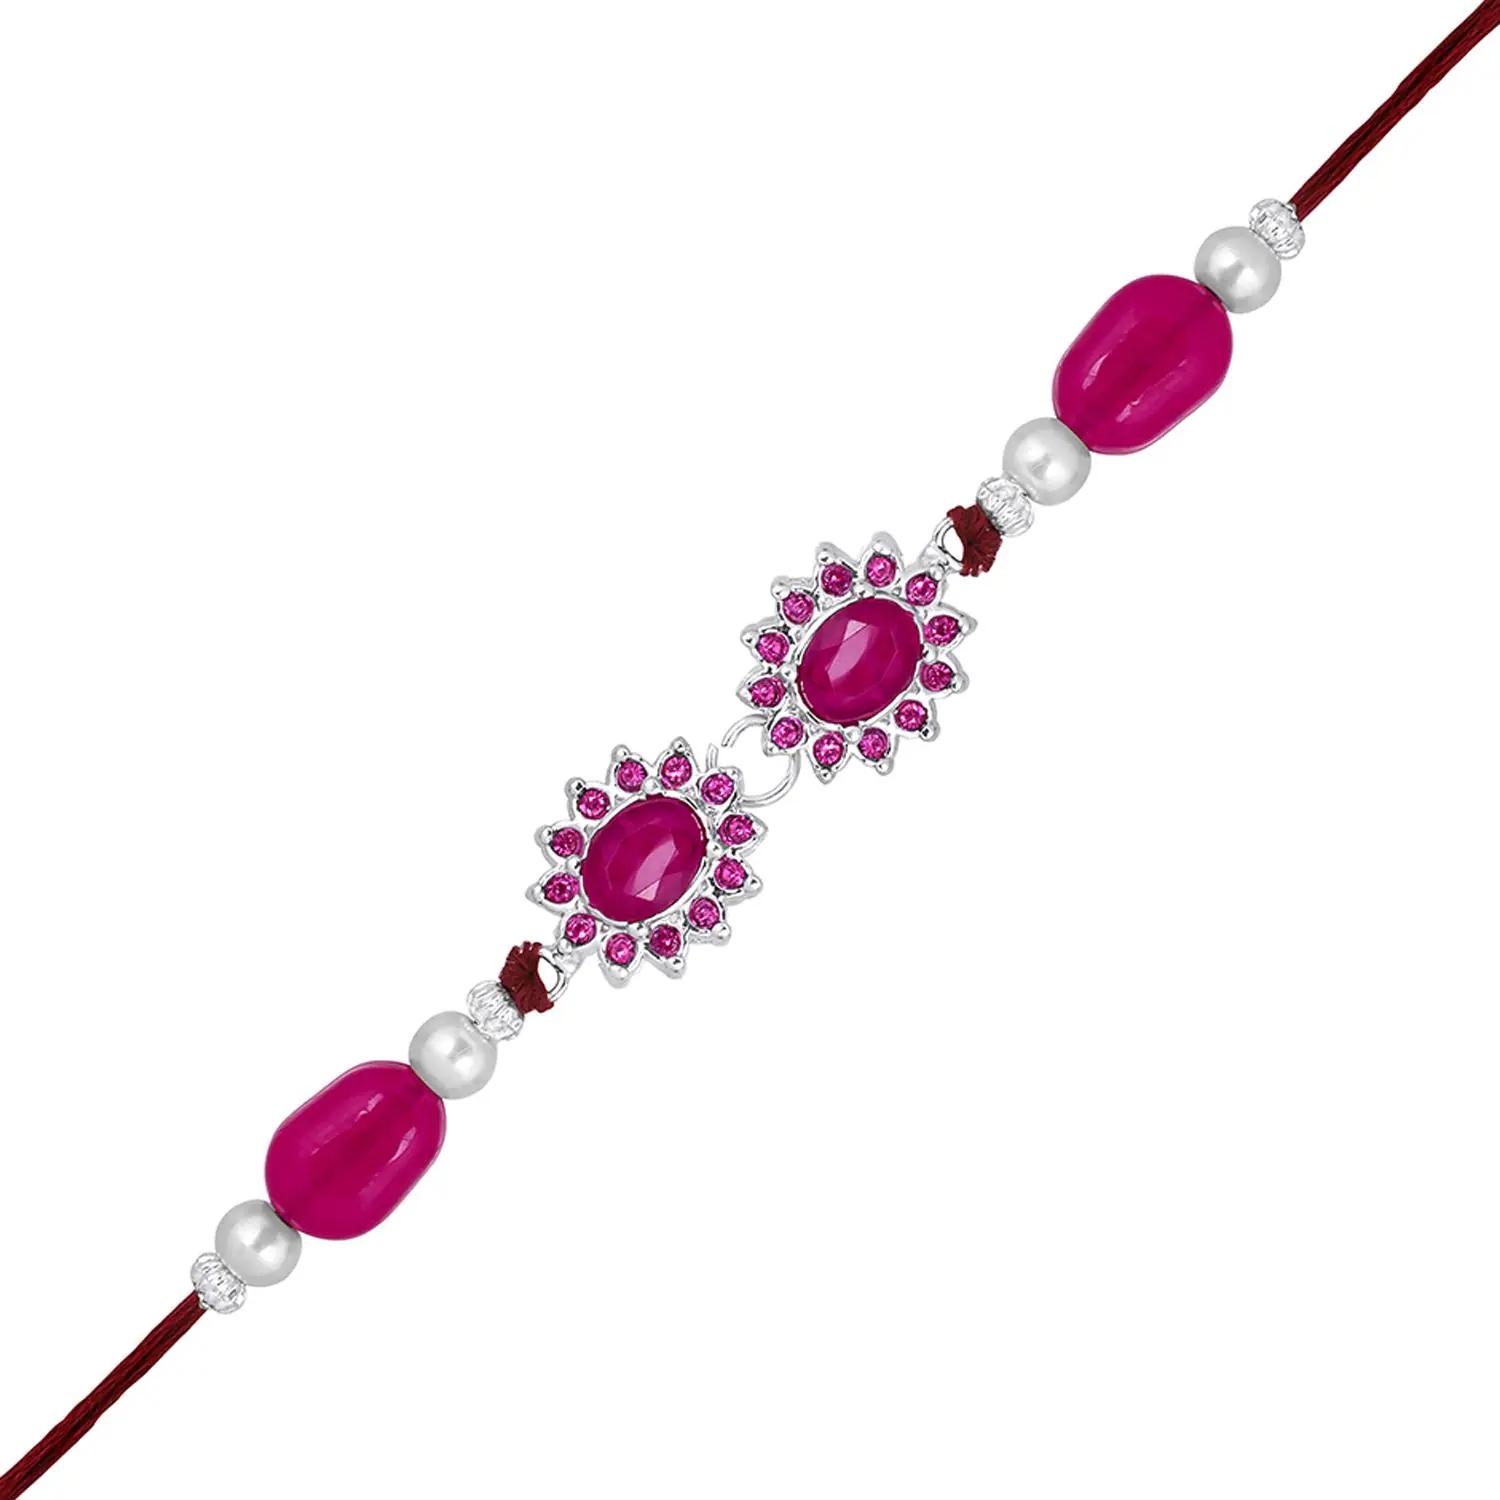
 Mahi Gold Plated Pink Crystals Floral Rakhi for Bhaiya, Brother, Bhai, Bro (RA1100788RPin)
Type: Rakhis
Brand: Mahi
Price: Rs. 239
 Celebrate Raksha Bandhan with our exquisitely crafted Rakhi, designed to strengthen the bond between siblings. This traditional Rakhi features intricate beadwork and durable thread, ensuring it stands the test of time. Handmade with care, each Rakhi is a unique and meaningful gift for your brother. Each Rakhi carries heartfelt blessings and good wishes for your brother's well-being and success. Celebrates the bond of love and protection between siblings, a cherished tradition in Indian culture.
Features: The Rakhi is adorned with vibrant colors and attractive embellishments that add a touch of elegance to the celebration.,Content in Box : 1 Rakhi ; Cultural Significance: This beautiful Rakhi will acknowledge your love for Your Brother with the promise that your bond with him will grow stronger as time goes on.,Vibrant Colors: Adding bright and playful colors to the celebration will make it stand out and make it more enjoyable.,Celebrate the bond of love and protection with our exquisite Rakhis. Share the joy of Raksha Bandhan Festival with this beautiful Rakhi, a token of love, protection and blessings.,Adjustable Size and Easy to tie: Designed to fit wrists of all sizes. It is simple and easy to tie the Rakhi securely and effortlessly.
Included: 1 Rakhi